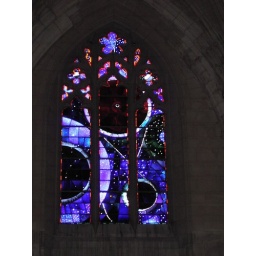
This window has a moon rock embedded in it.